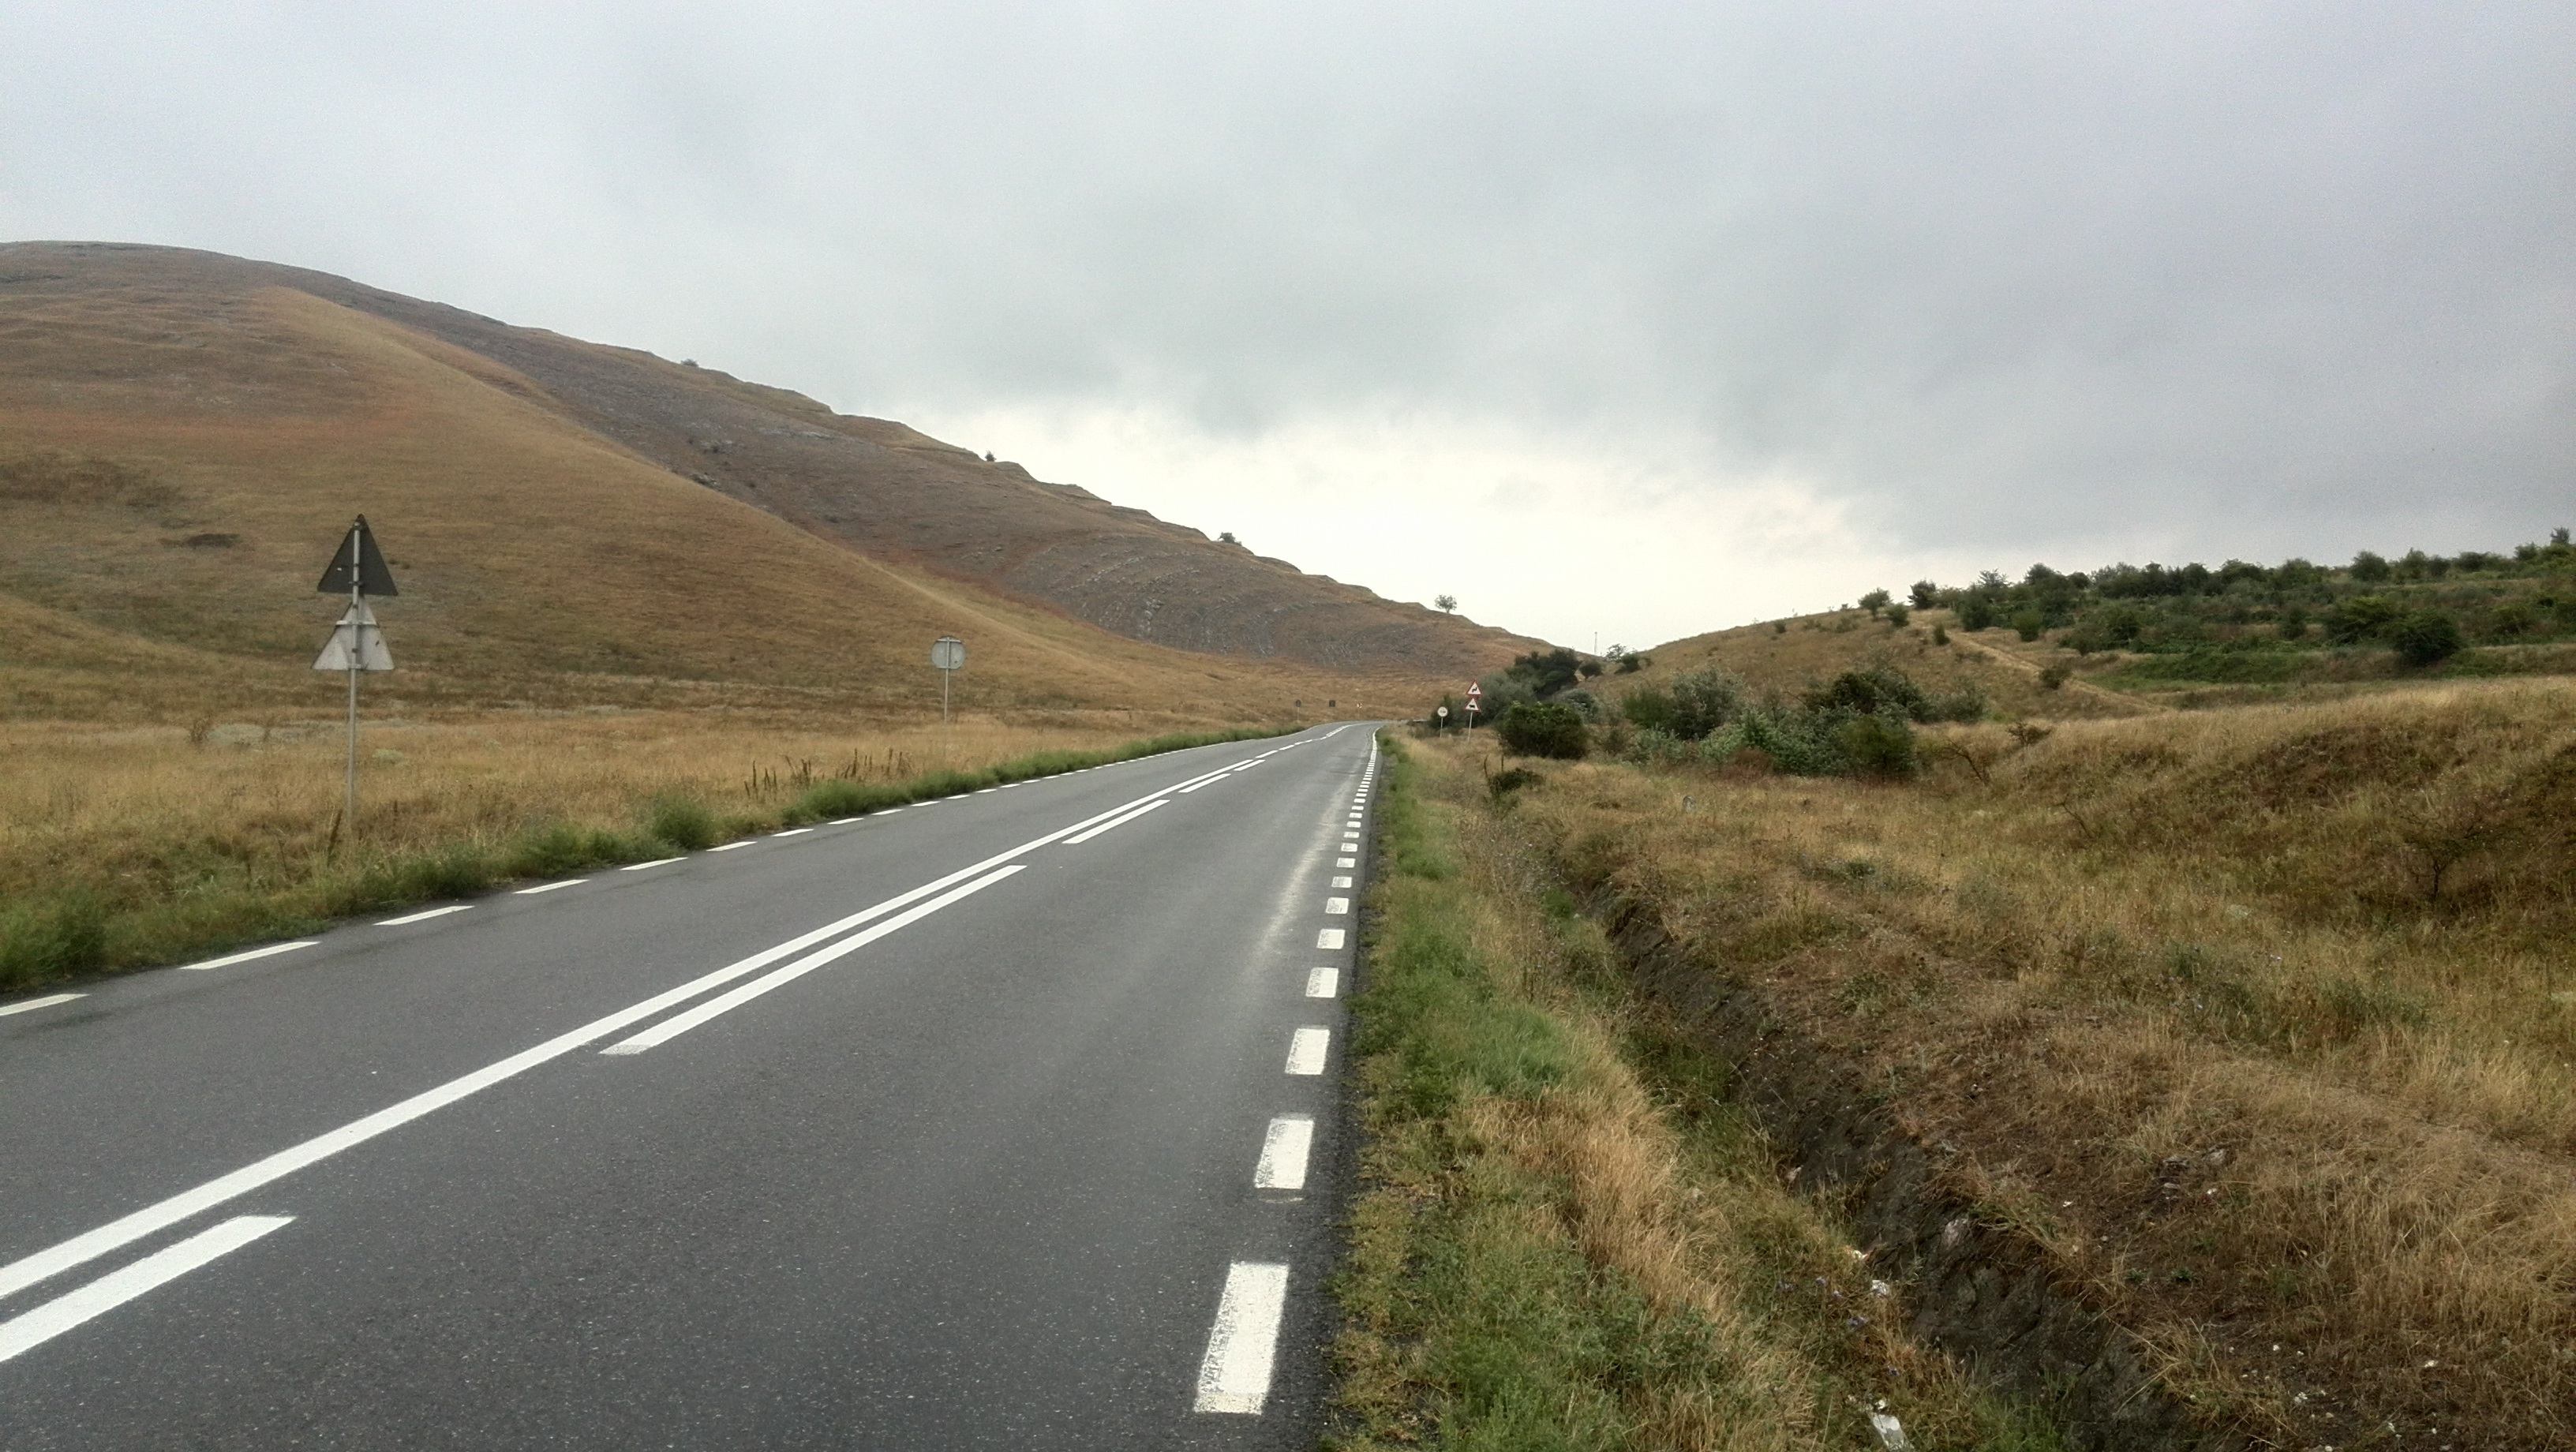
landscape, mountain, road, prairie, countryside, hill, highway, asphalt, dirt road, drive, lane, plain, road trip, fields, mountains, infrastructure, dobrogea, rural area, mountain pass, road surface, nonbuilding structure, controlled access highway, ciclotourism